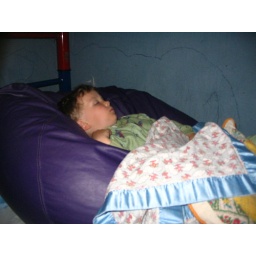
sleeping on a bean bag in bed